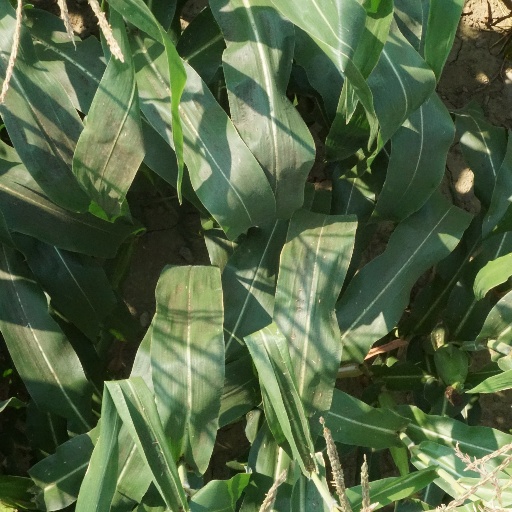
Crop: maize; corn